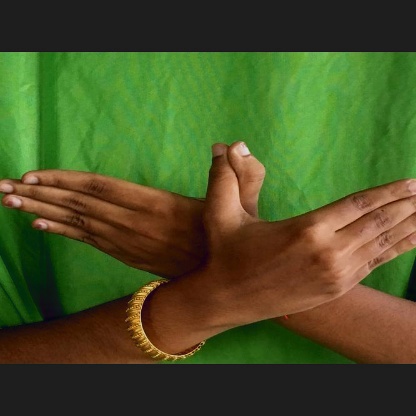
Mudra: Garuda